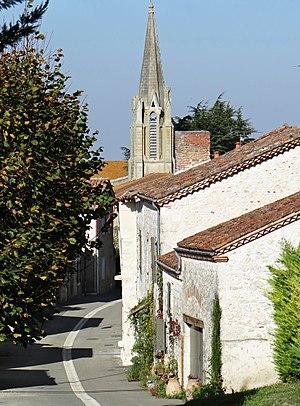
Dolmayrac et l'église Saint-Orens
Dolmayrac est une commune du Sud-Ouest de la France, située dans le département de Lot-et-Garonne.